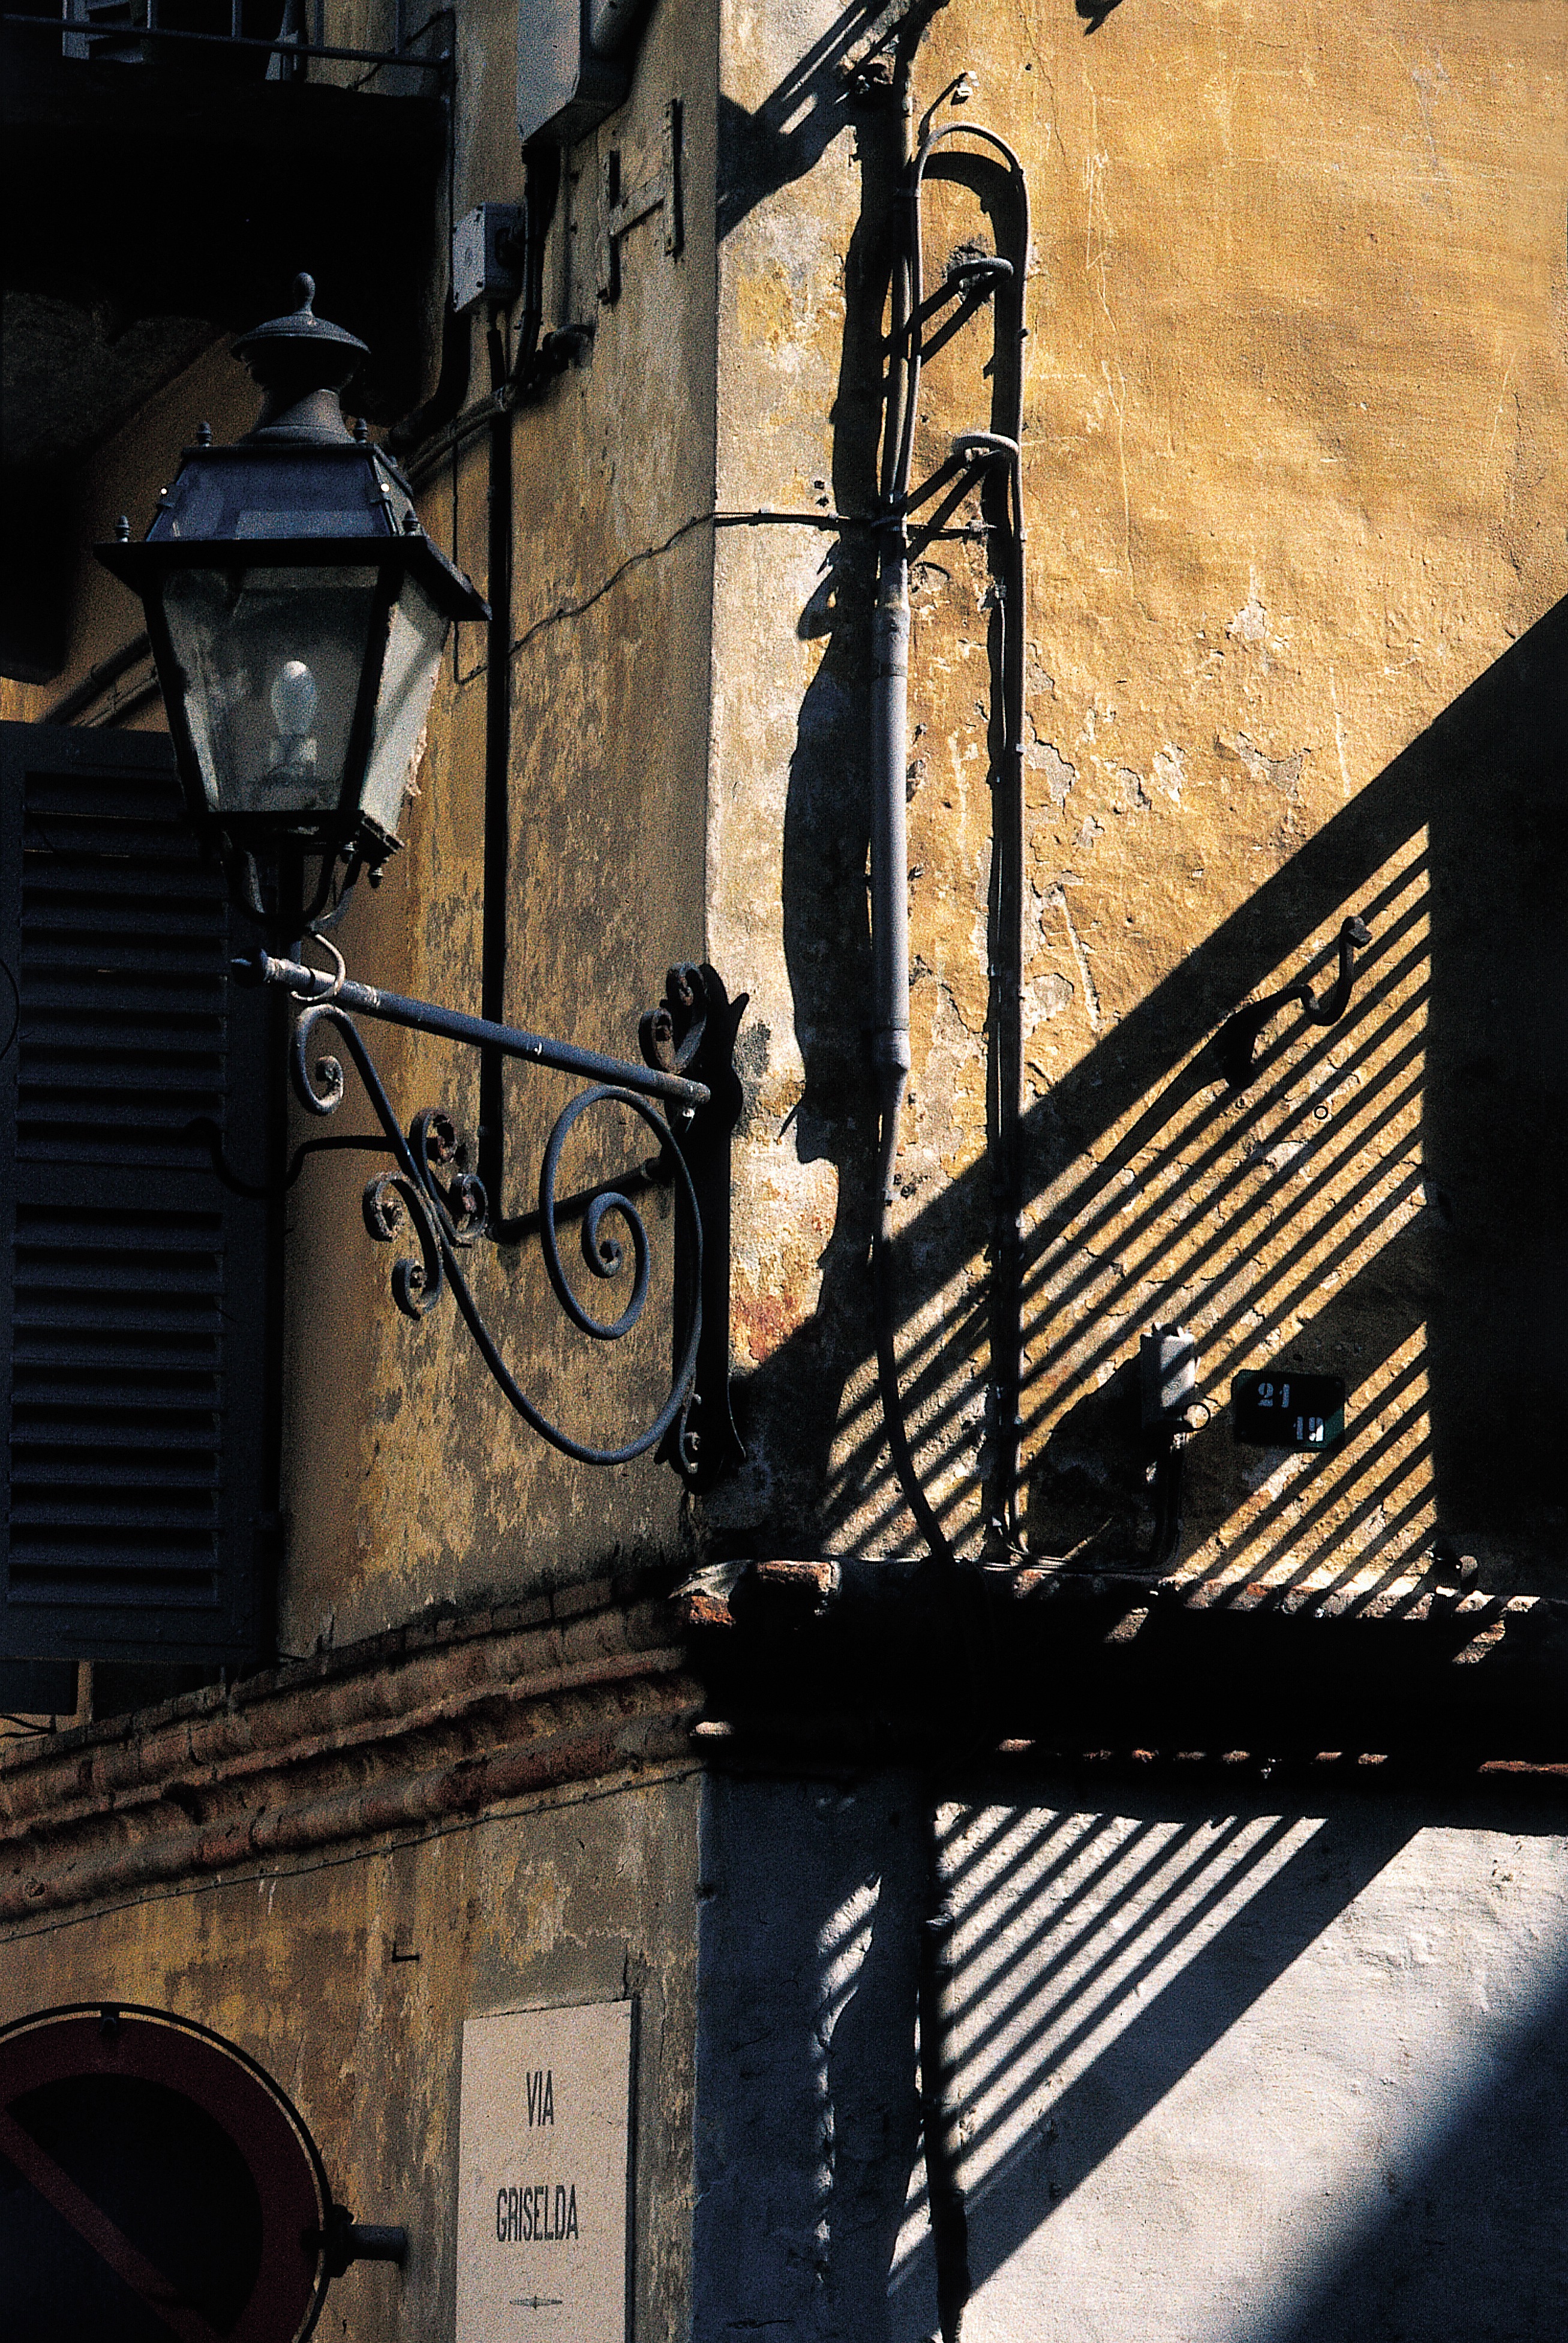
light, architecture, road, street, window, building, alley, city, home, wall, lantern, color, shadow, italy, facade, darkness, blue, black, lighting, shutter, art, infrastructure, scan, iron, shape, urban area, drop shadow